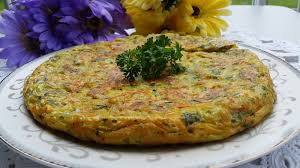
Yemek: mucver